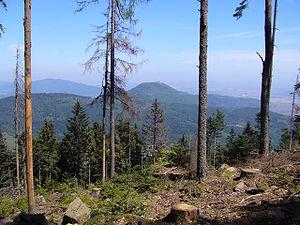
Le Taennchel est un sommet du massif des Vosges culminant à 989 mètres. Il s'élève dans l'Est de la France, dans le département du Haut-Rhin, à mi-chemin entre Strasbourg au nord et Mulhouse au sud, soit à une soixantaine de kilomètres de chacune des deux villes.